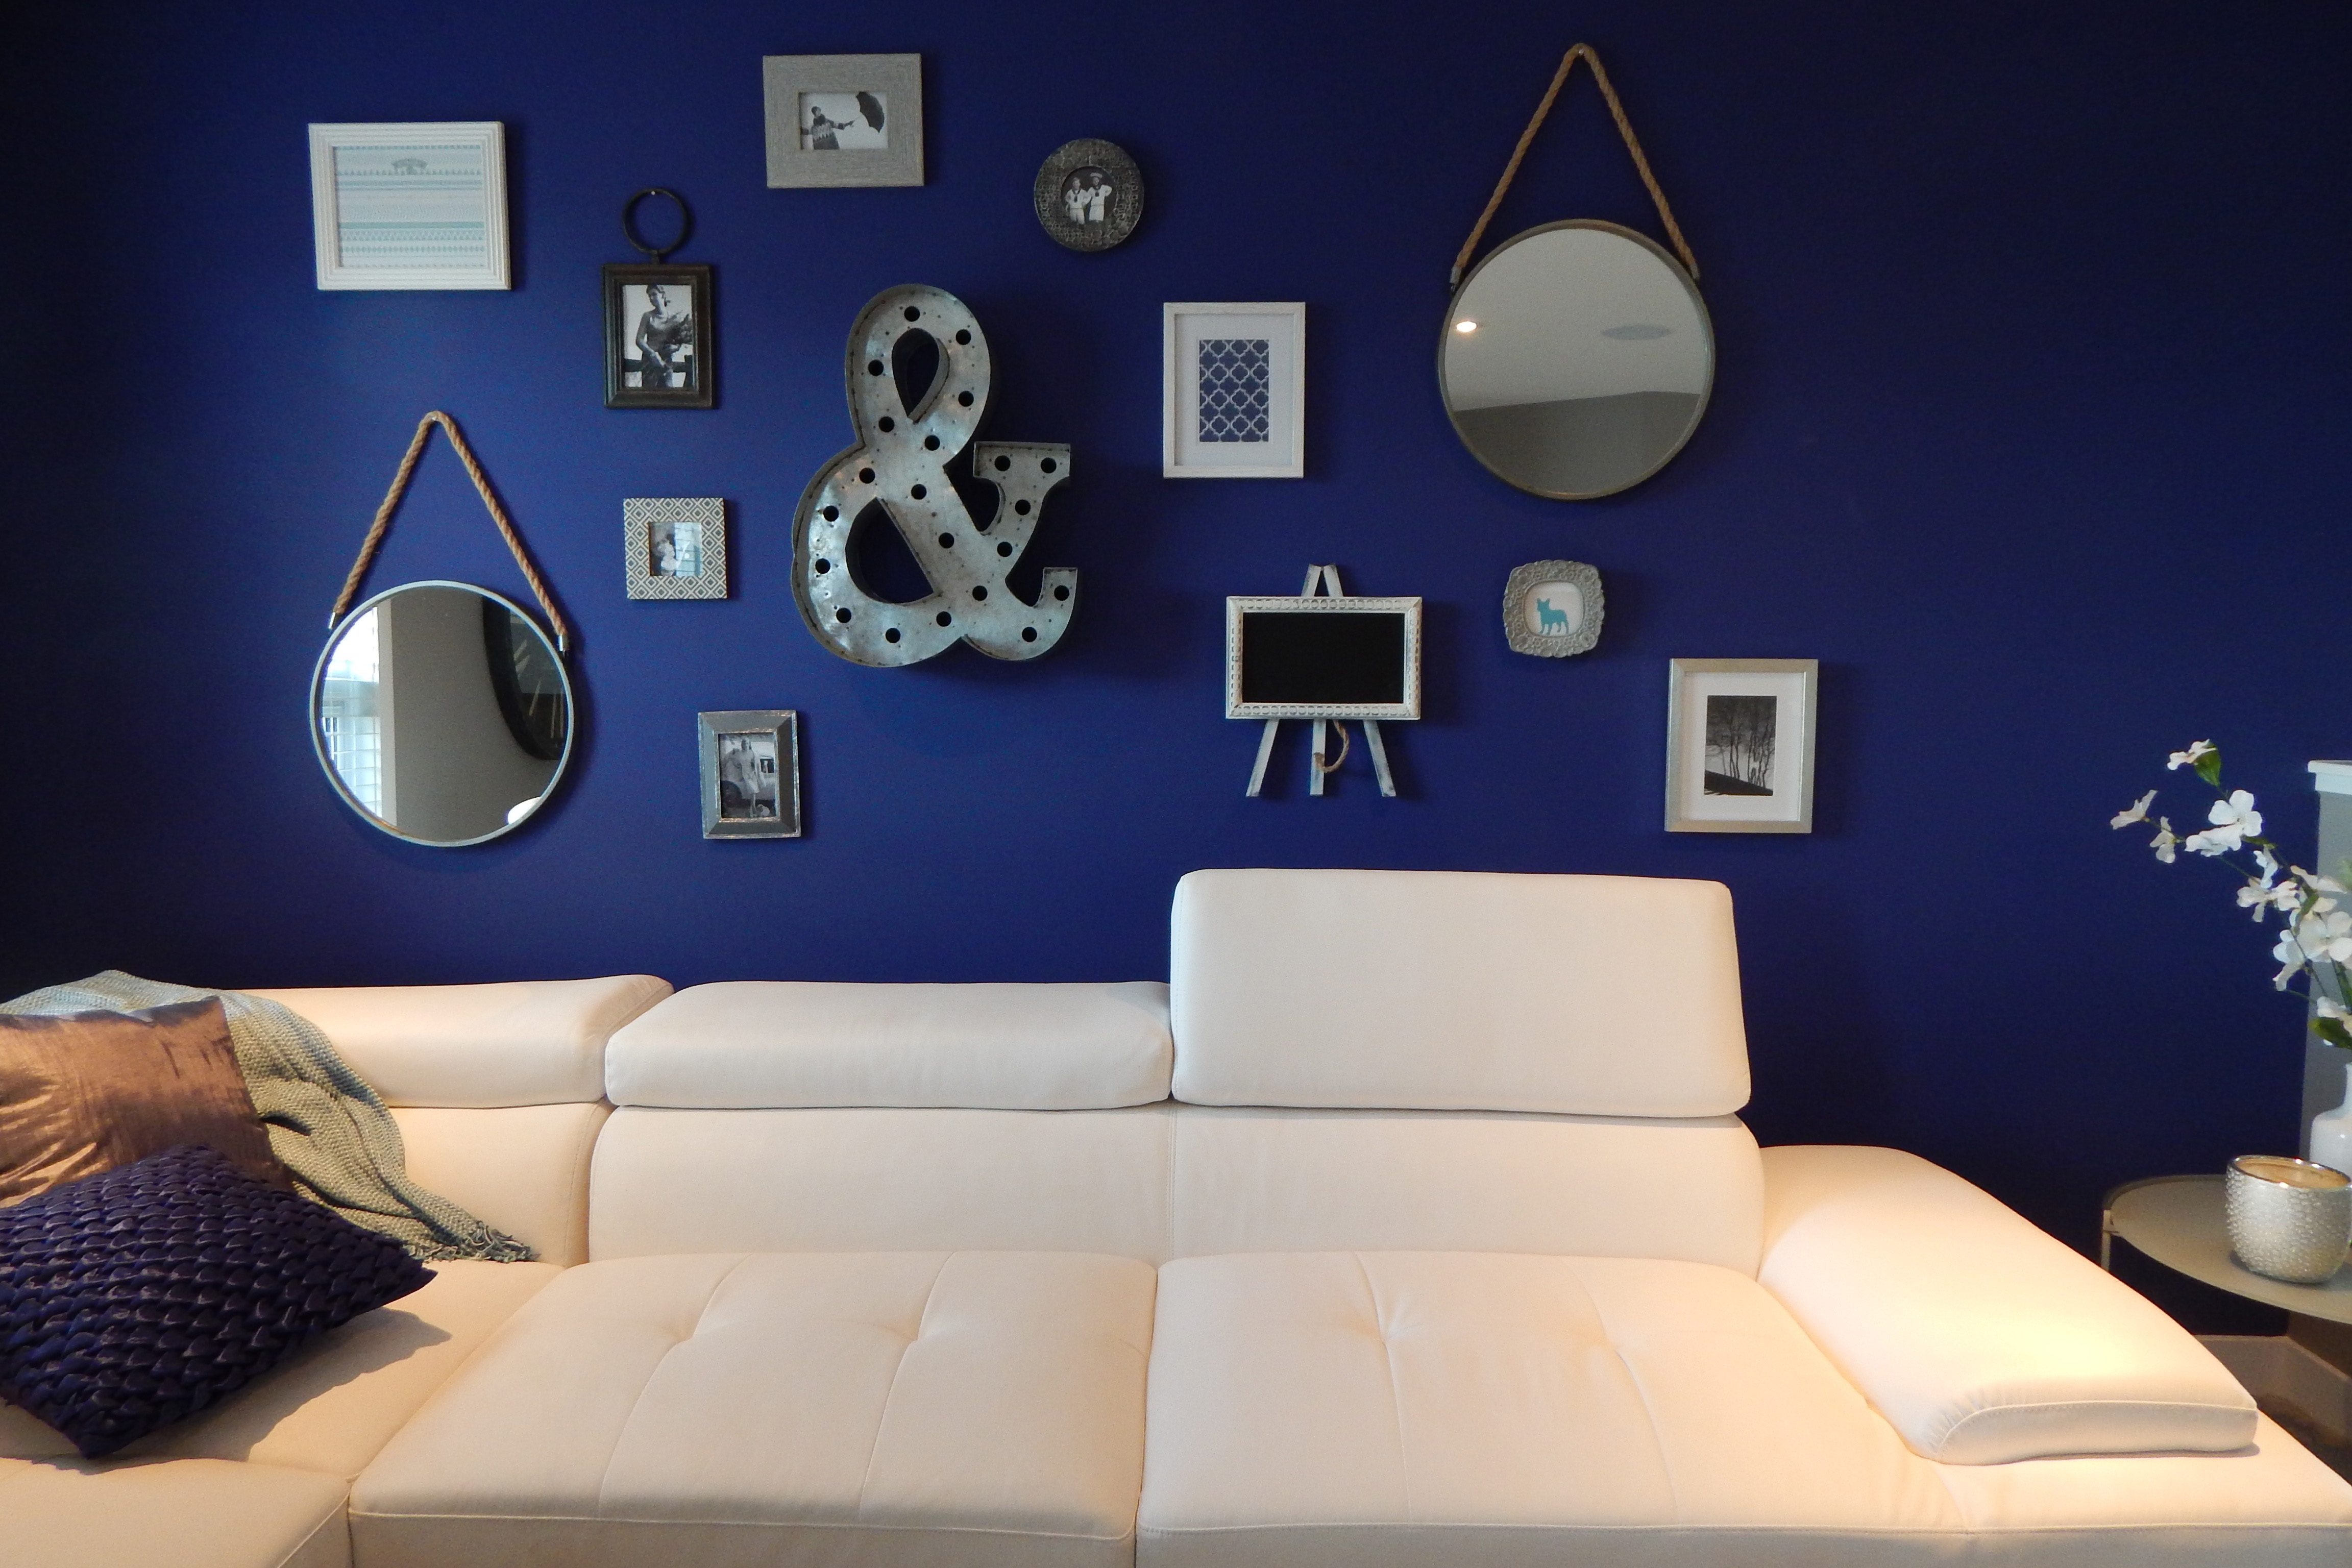
room, blue, furniture, interior design, living room, couch, wall, bedroom, lighting, bed, design, lighting accessory, lampshade, table, studio couch, wallpaper, bed sheet, house, space